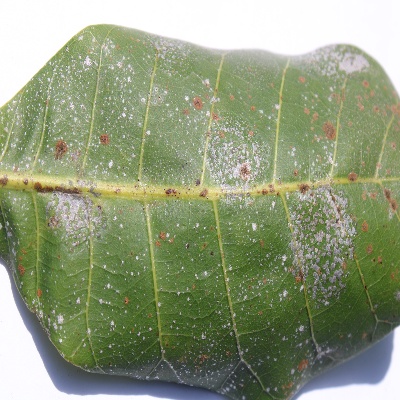
Crop: Cashew
Condition: red rust